High Terrace

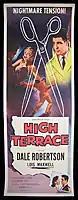

The High Terrace, also known as High Terrace, is a 1956 black and white British second feature ('B') mystery film directed by Henry Cass and starring Dale Robertson, Lois Maxwell, Derek Bond, Eric Pohlmann and Lionel Jeffries. It was written by Norman Hudis, Alfred Shaughnessy and Brock Williams from an original story by A. T. Weisman.